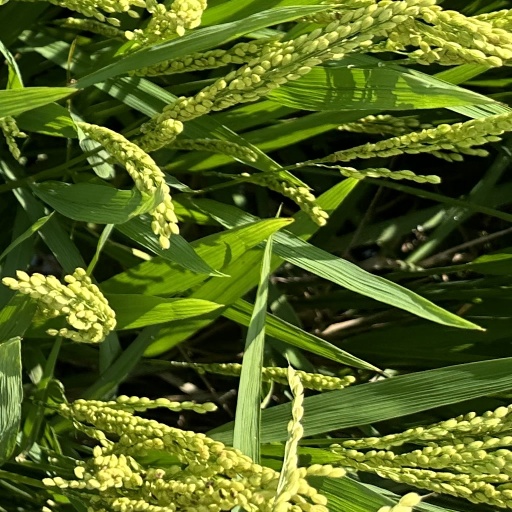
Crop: rice